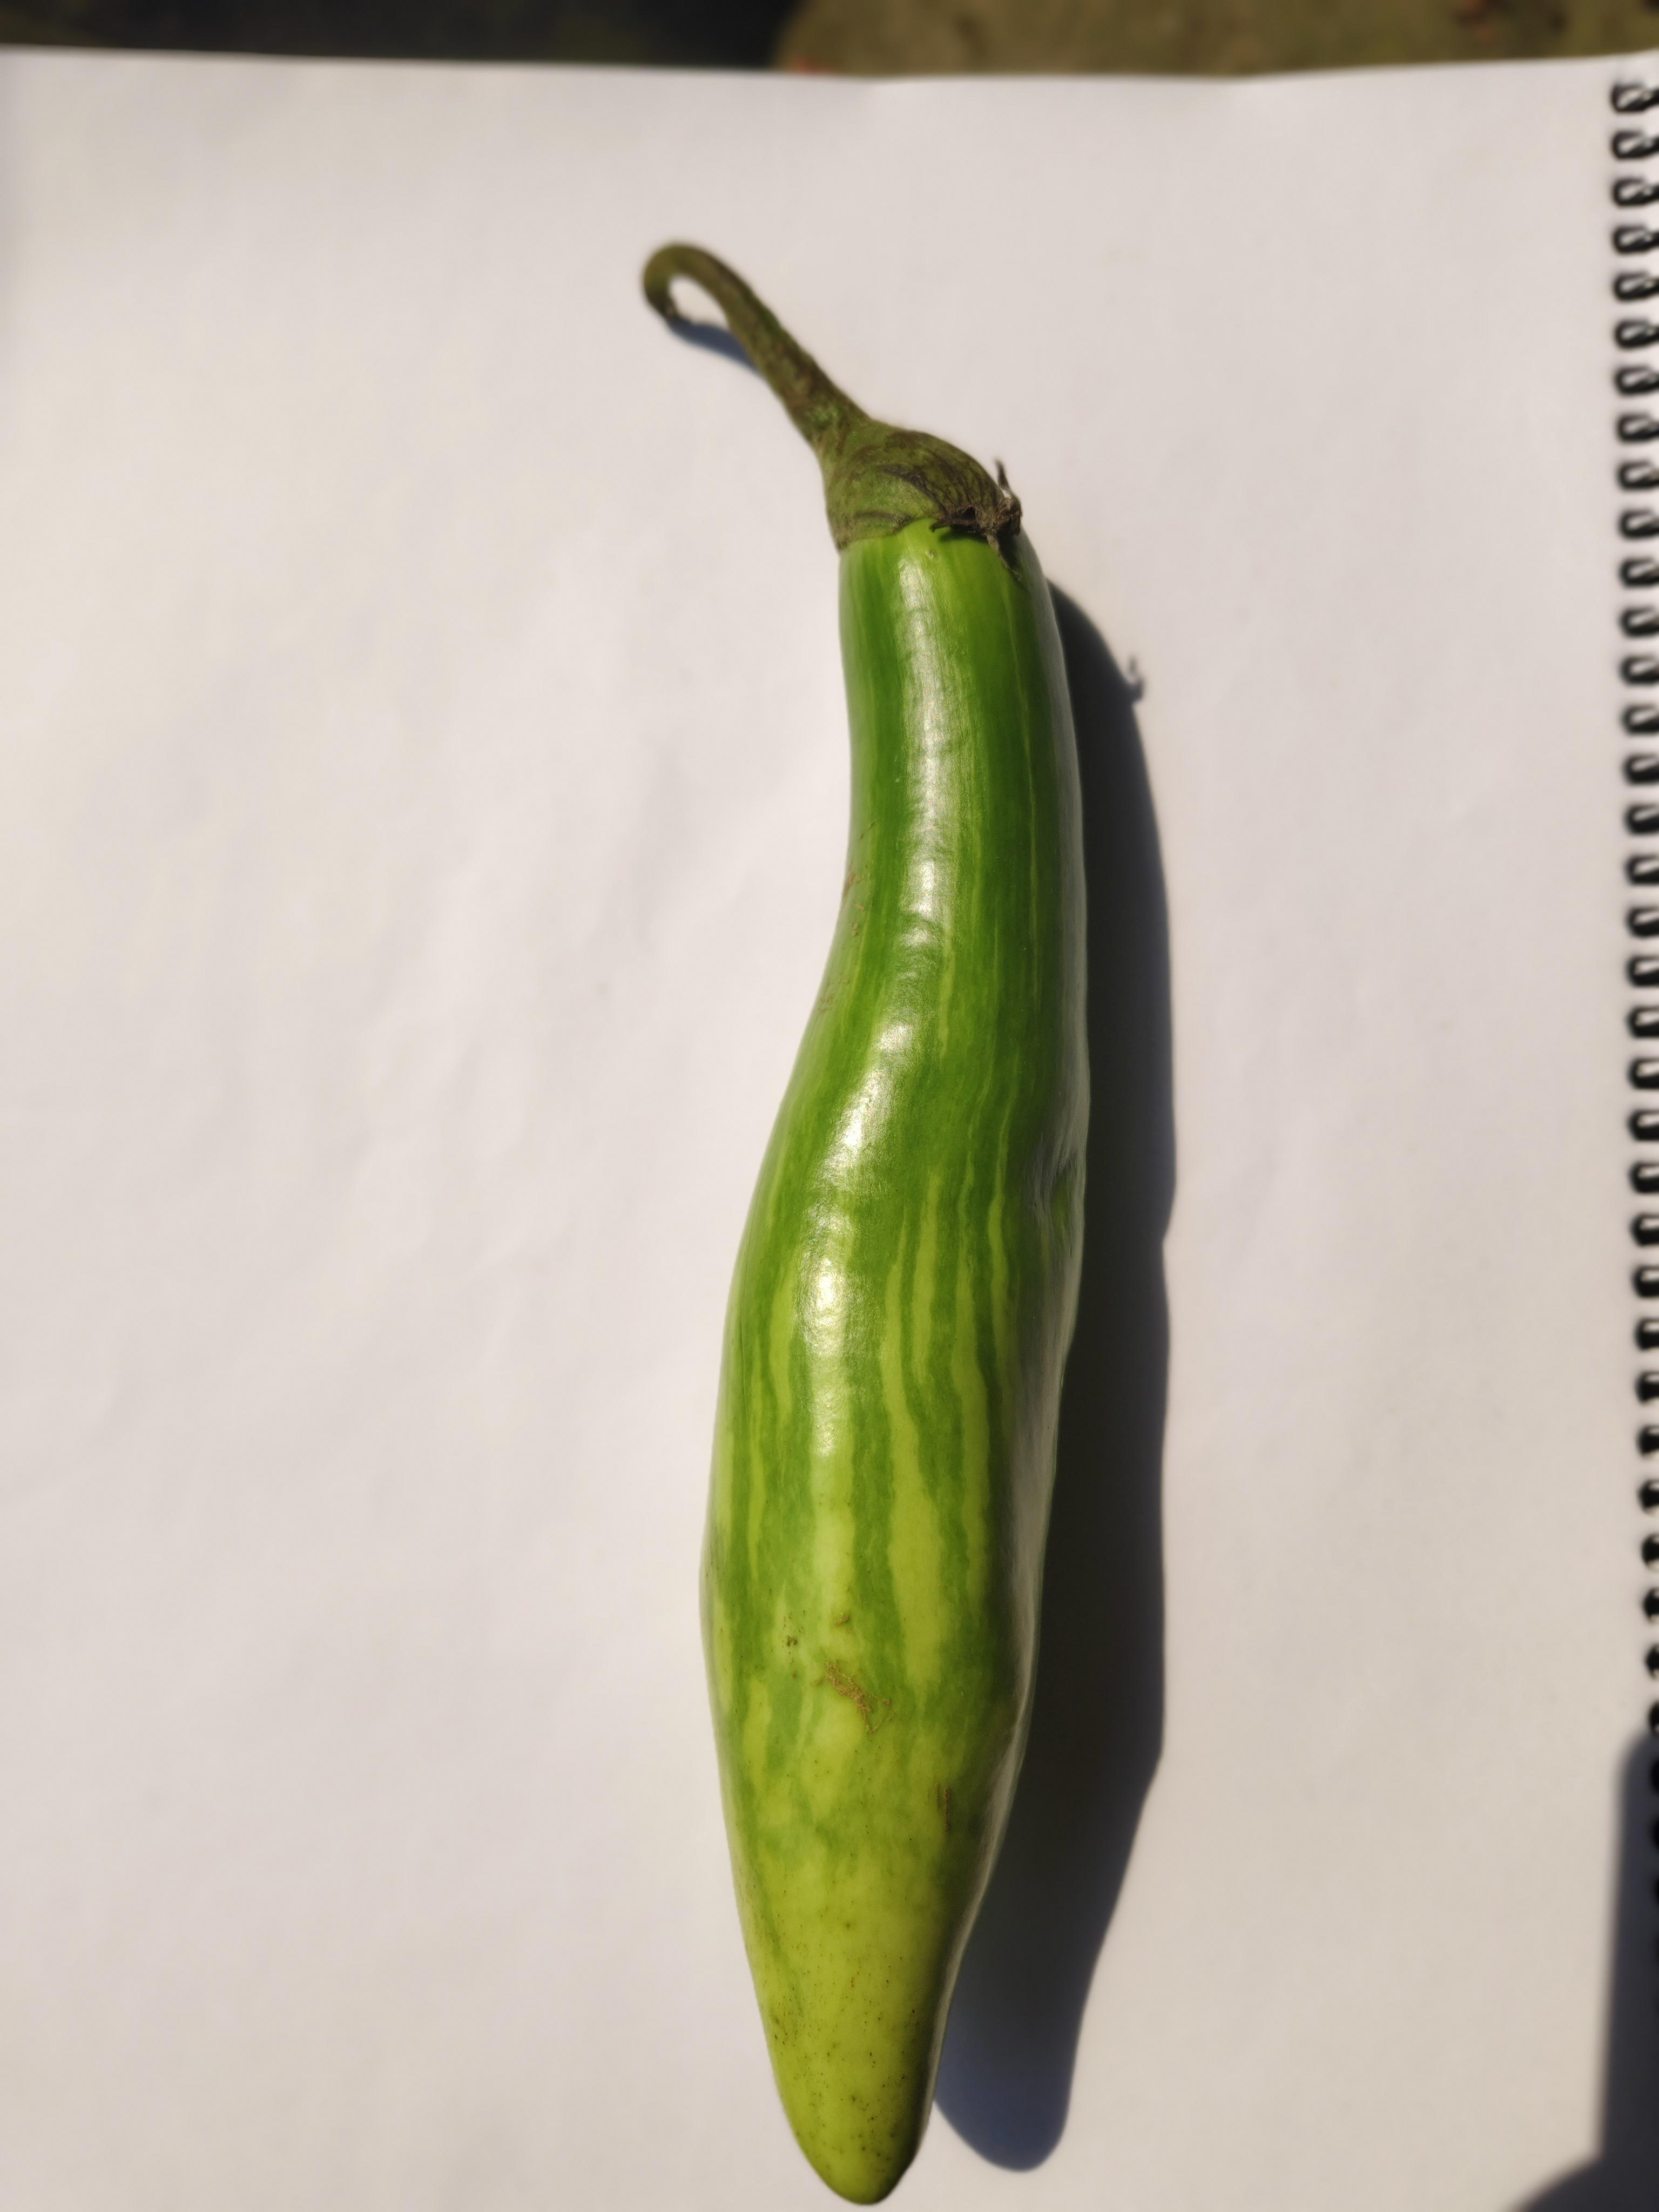
Label: Brinjal